Steinkjer SK

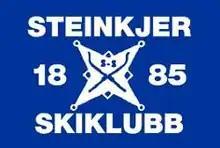
Logo.

Steinkjer Skiklubb is a Norwegian skiing club from Steinkjer Municipality.